Mechanical screening

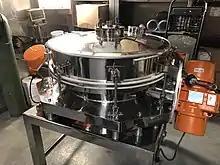
High Energy Screening Machine

High-frequency vibrating screening equipment is a shaker whose frame is fixed and the drive vibrates only the screen cloth. High frequency vibration equipment is for particles that are in this particle size range of an 1/8 in (3 mm) down to a +150 mesh. Traditional shaker screeners have a difficult time making separations at sizes like 44 microns. At the same time, other high energy sieves like the Elcan Industries' advanced screening technology allow for much finer separations down to as fine as 10um and 5um, respectively.